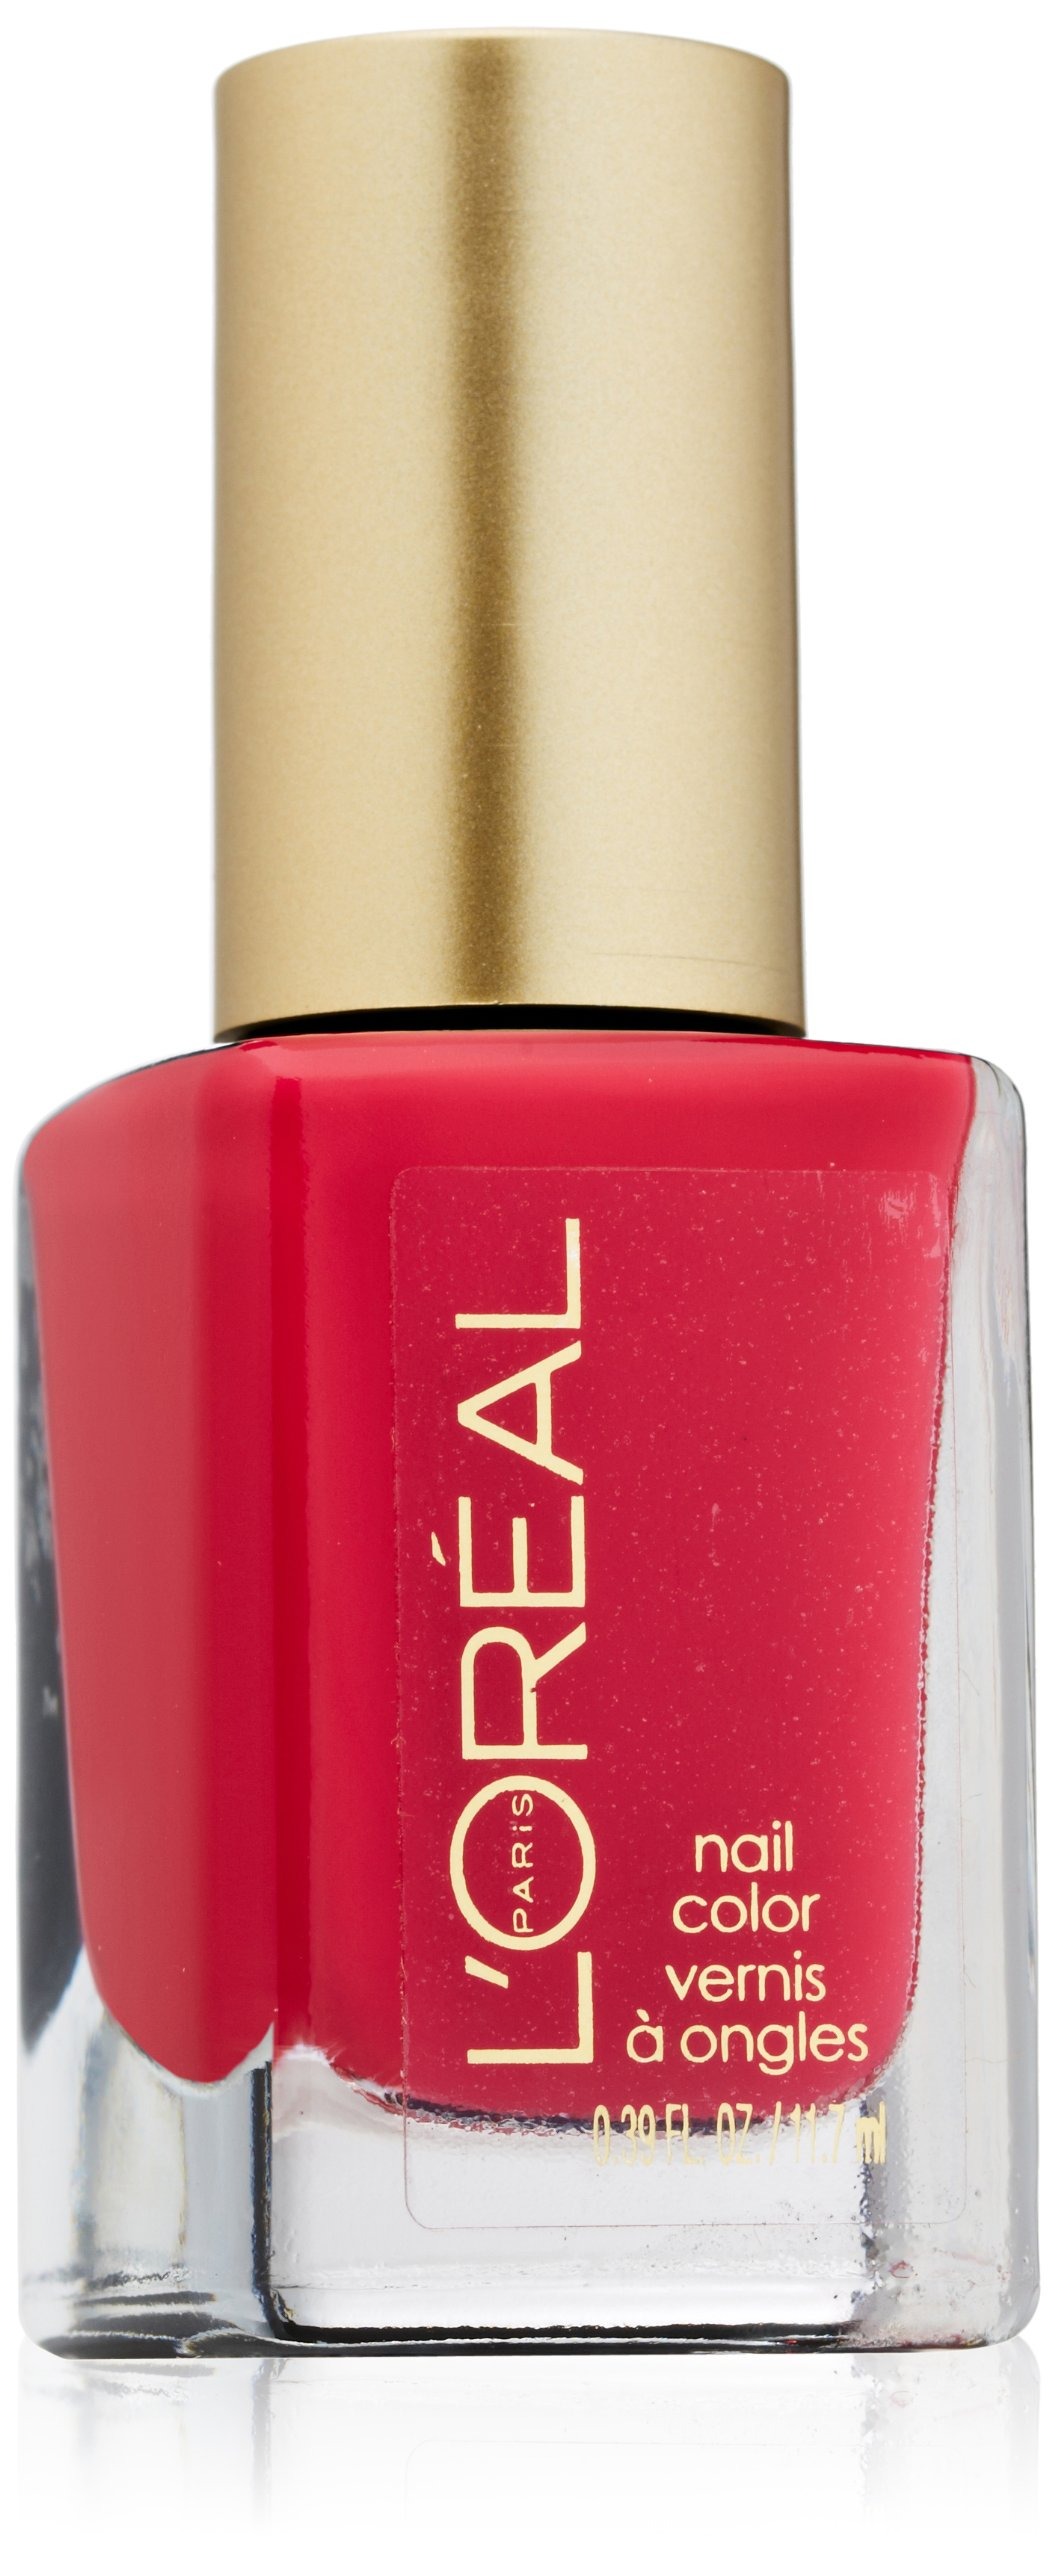
Item Name: L'Oréal Paris Colour Riche Nail, Crazy For Chic, 0.39 fl. oz.
Bullet Point 1: Intense color
Bullet Point 2: Luxurious shine
Bullet Point 3: 10-Day Wear
Value: 0.39
Unit: Ounce

Price: 6.25